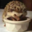
Label: porcupine